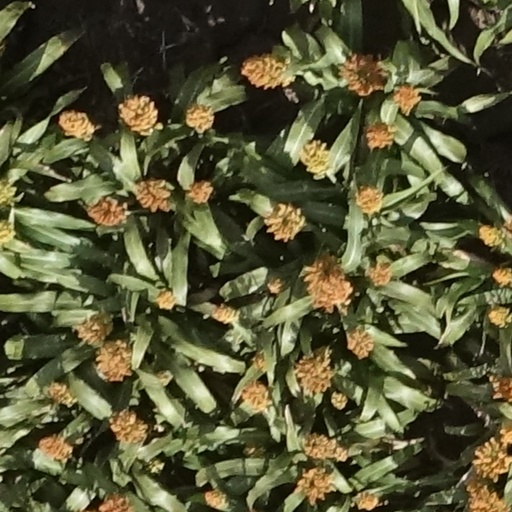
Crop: sorghum